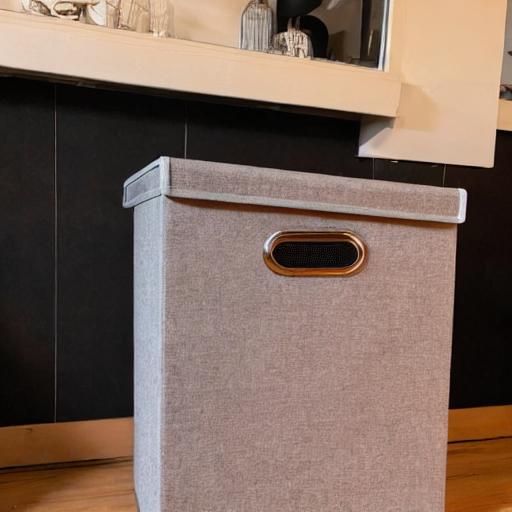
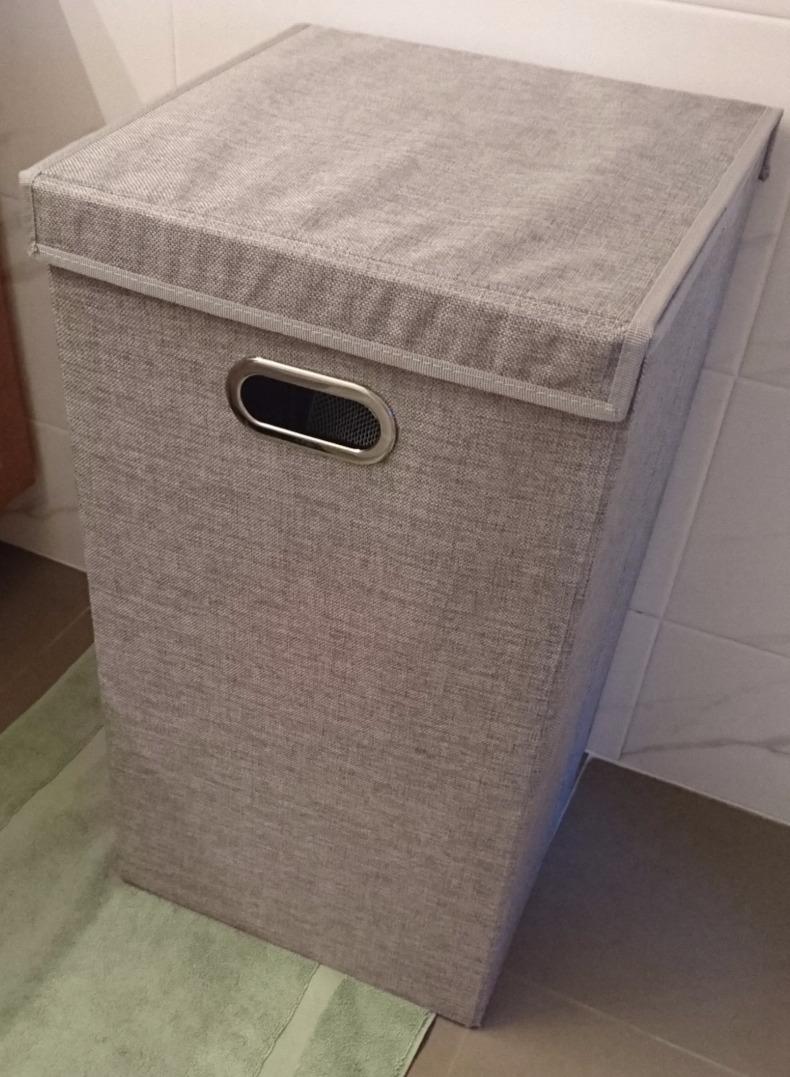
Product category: items_hamper
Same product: no